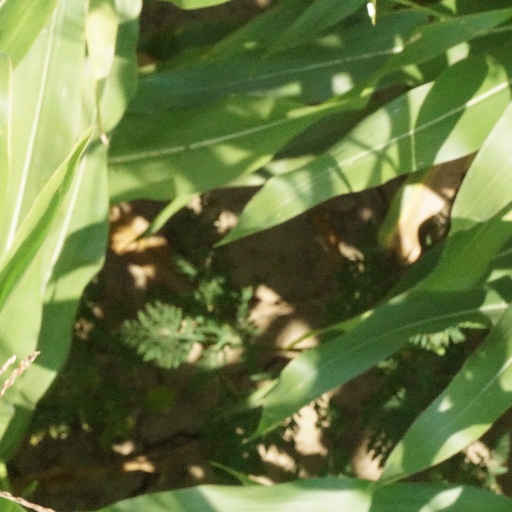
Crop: maize; corn